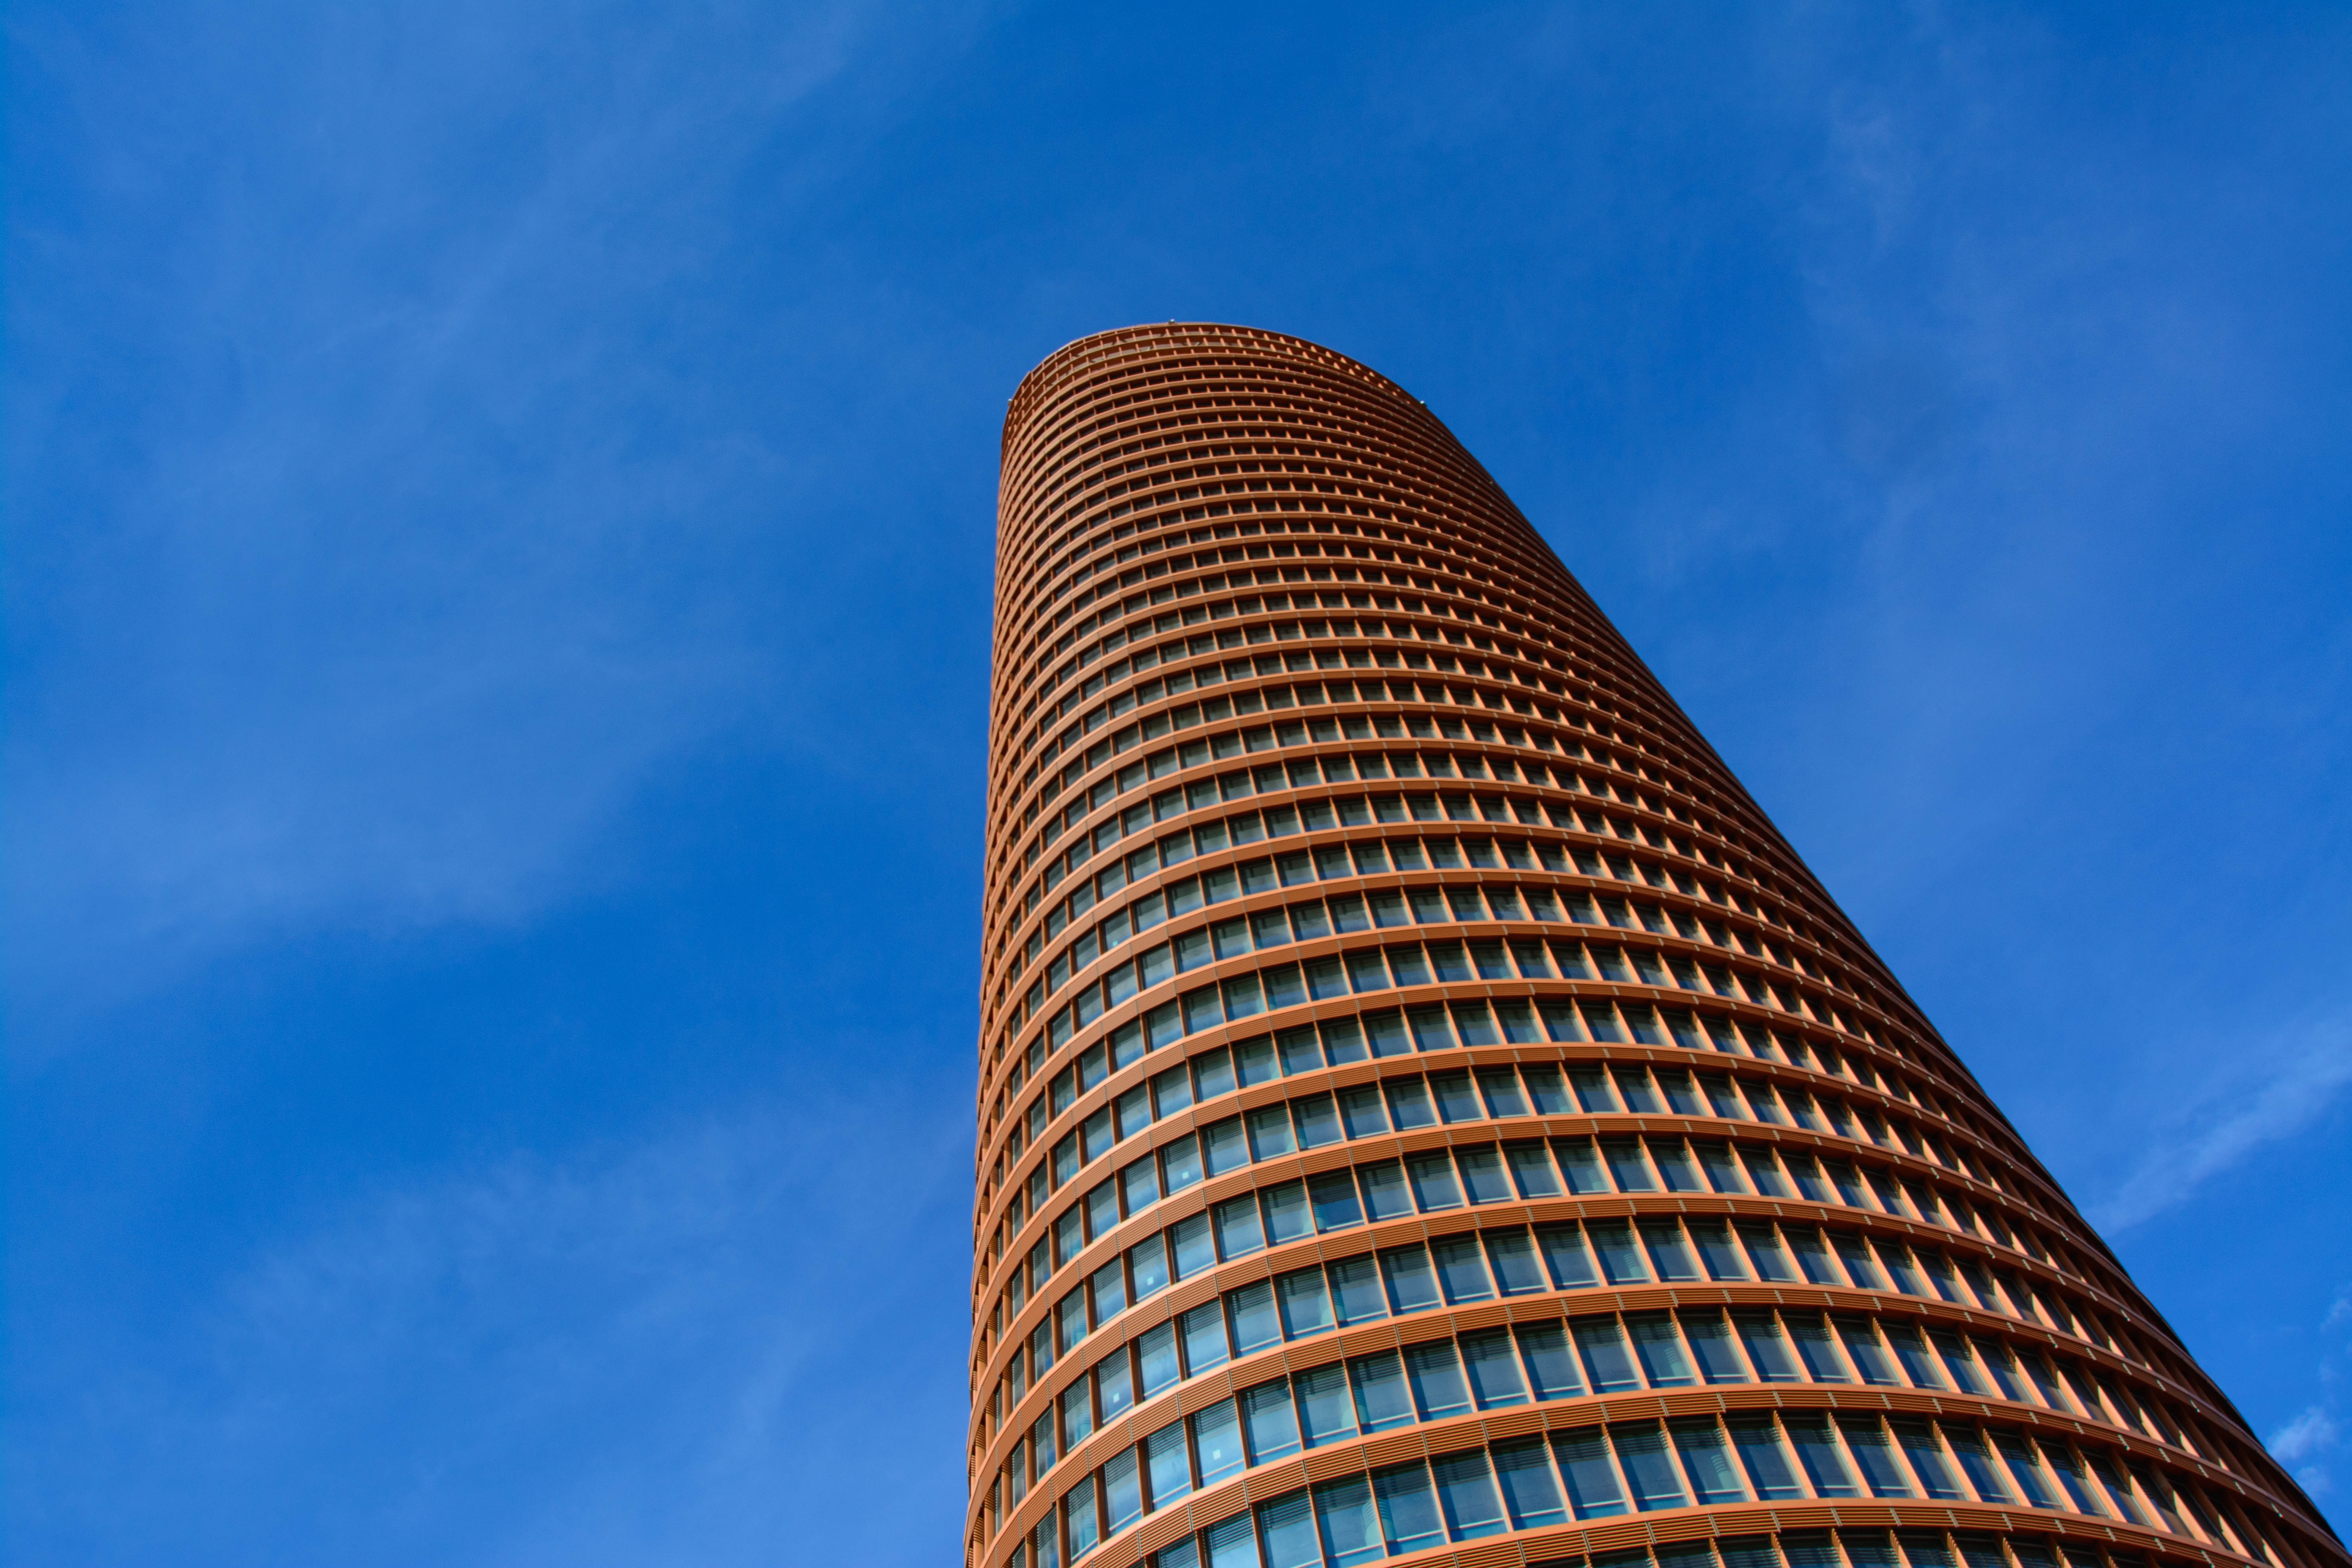
horizon, architecture, sky, skyline, building, city, skyscraper, cityscape, downtown, daytime, line, reflection, tower, landmark, facade, blue, tower block, spain, seville, shape, urban area, metropolitan area, torre cajasol